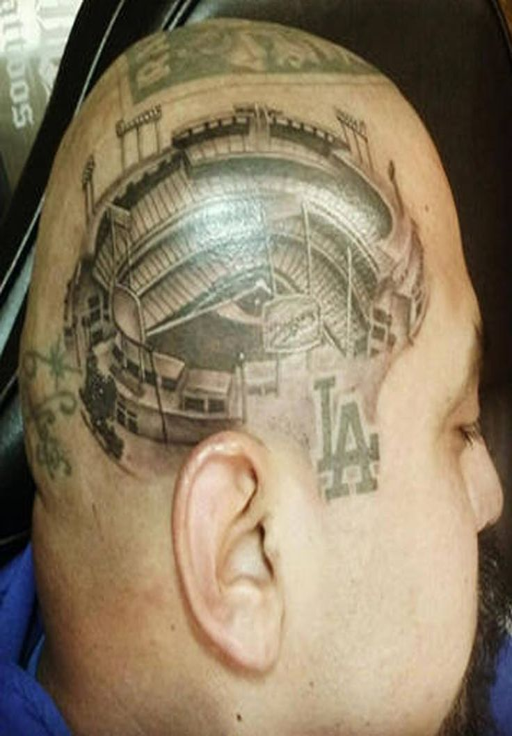
person spent under the needle to get this tattoo on his scalp .